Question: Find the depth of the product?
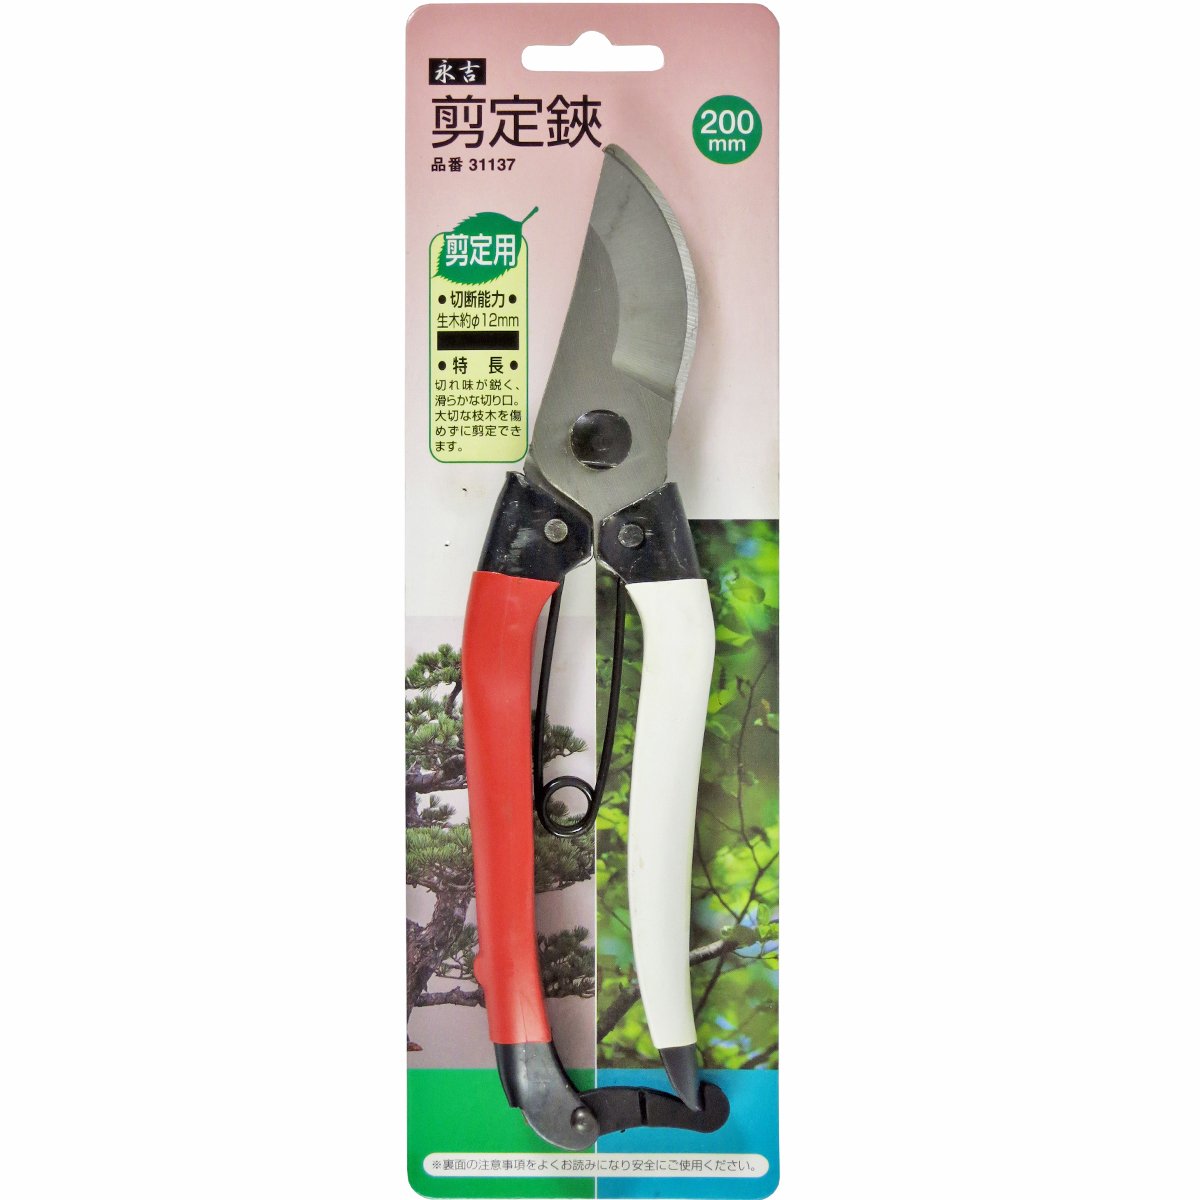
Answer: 2.0 metre